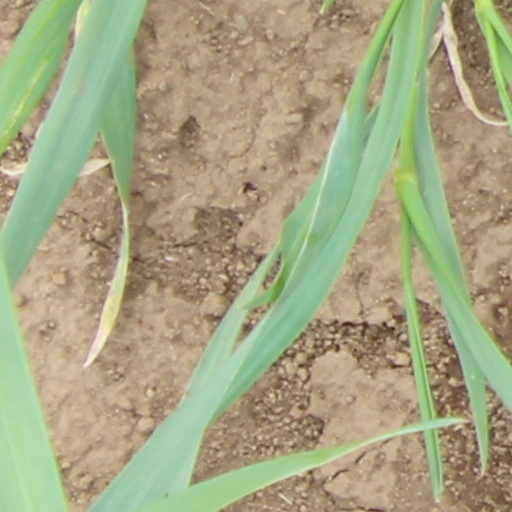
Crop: wheat